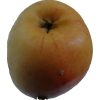
Label: apple